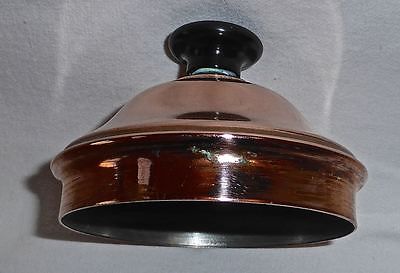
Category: kettle